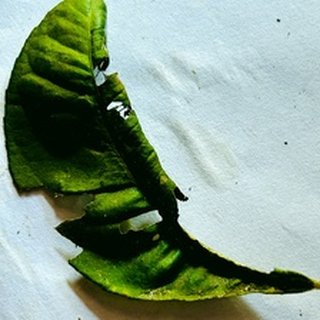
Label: lemon_deficiency